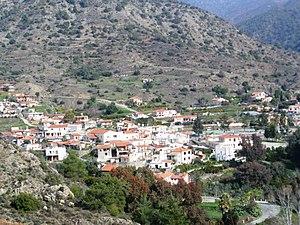
Arakapás est un village de Chypre de plus de 307 habitants.